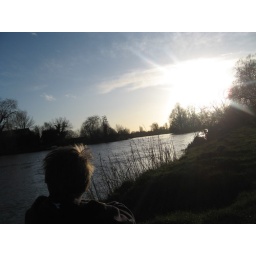
Boy sitting by river